Aharon Rokeach

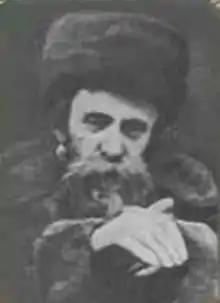

Aharon Rokeach (19 December 1880 – 18 August 1957) was the fourth Rebbe of the Belz Hasidic dynasty. He led the movement from 1926 until he died in 1957.